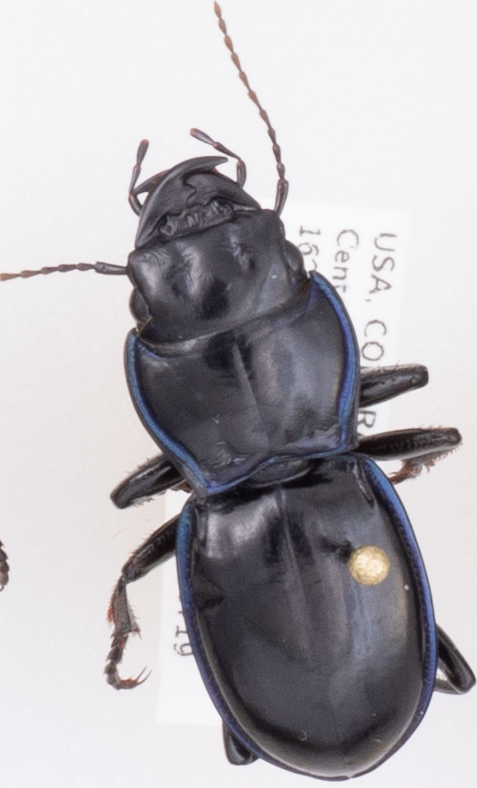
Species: Pasimachus elongatus
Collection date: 2018-07-19
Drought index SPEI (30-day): -0.9
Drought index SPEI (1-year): -0.1
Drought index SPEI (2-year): -0.46